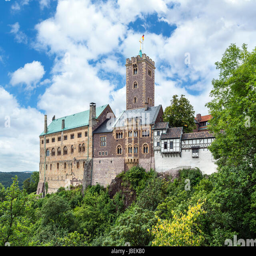
where theologian translated religious text of poetry book